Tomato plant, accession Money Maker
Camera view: bottom (45 deg); turntable rotation: 300 degrees
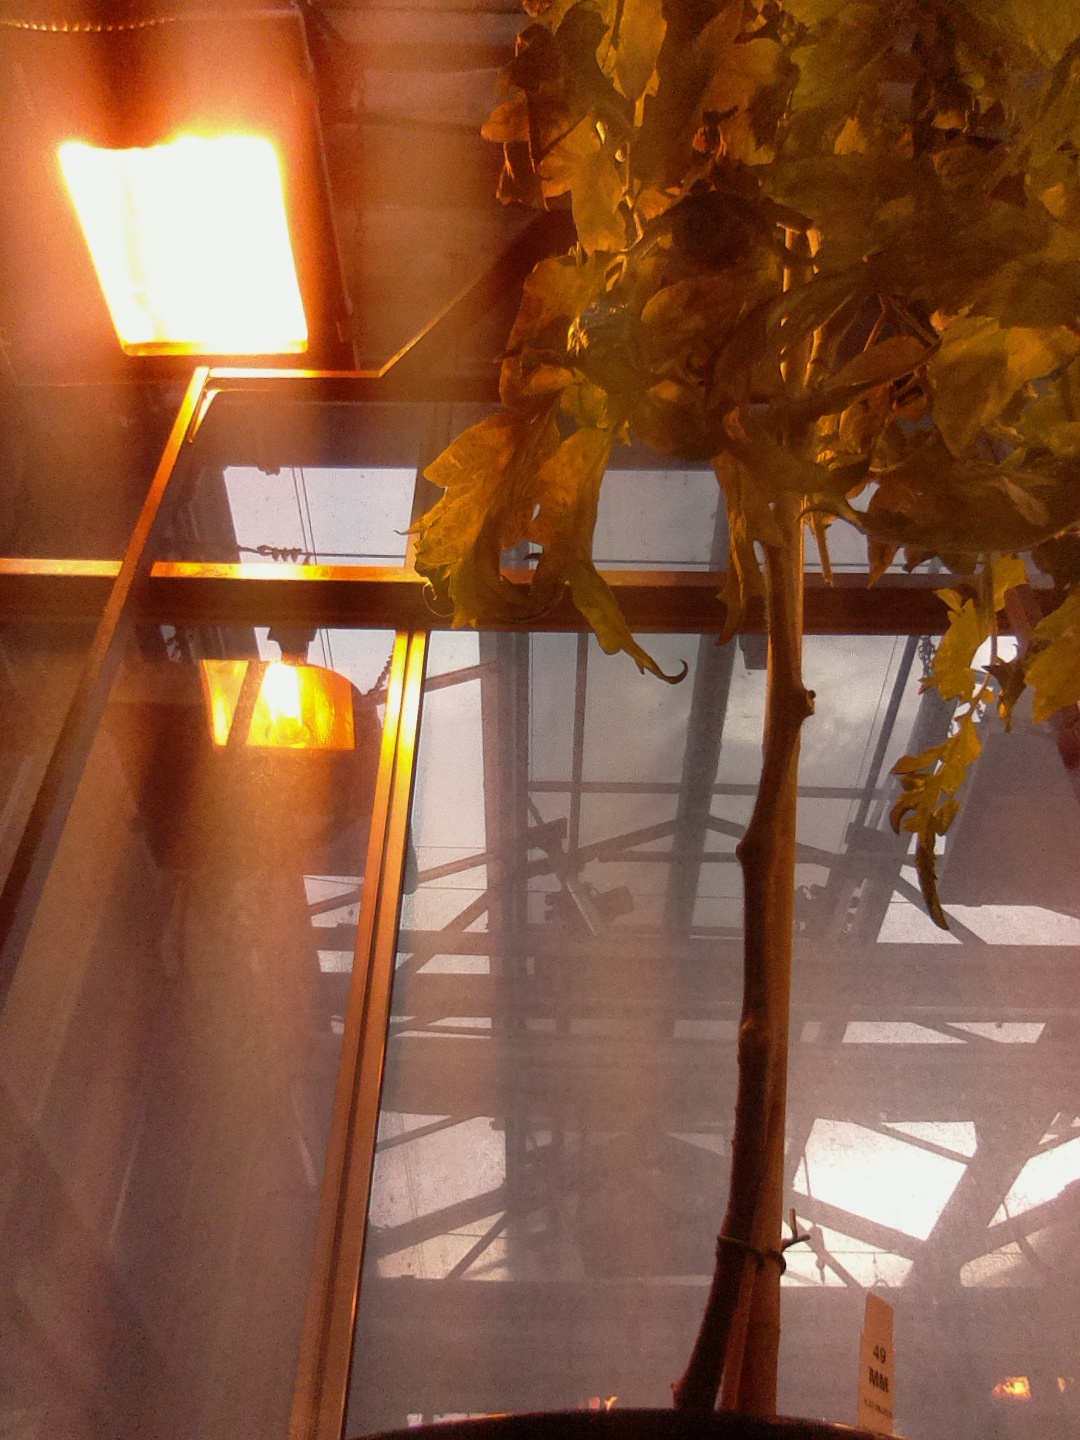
BBCH growth stage 75: 50%-60% of final fruit size